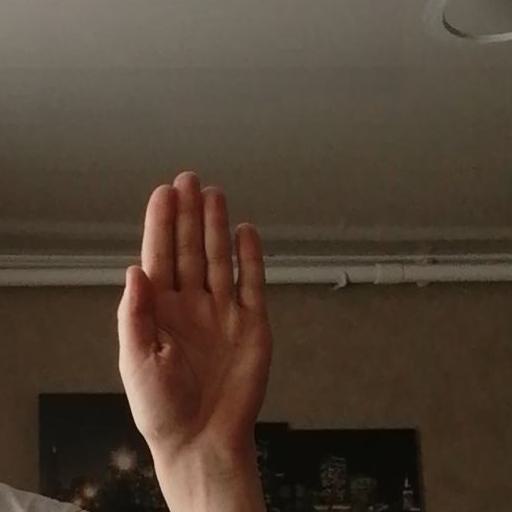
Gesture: stop